Captive Audience

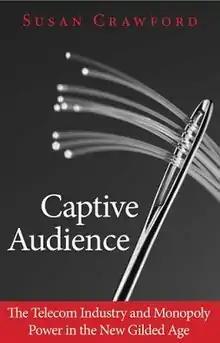

Captive Audience: The Telecom Industry and Monopoly Power in the New Gilded Age is an American non-fiction book by the legal expert Susan P. Crawford.